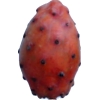
Label: cactus_fruit_red